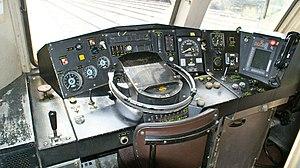
Pupitre BB 67200
Les BB 67200 sont des locomotives Diesel-électriques de la SNCF, issues de la transformation de BB 67000. Elles sont destinées à la circulation sur les lignes à grande vitesse françaises pour les travaux ou le secours des TGV en panne.